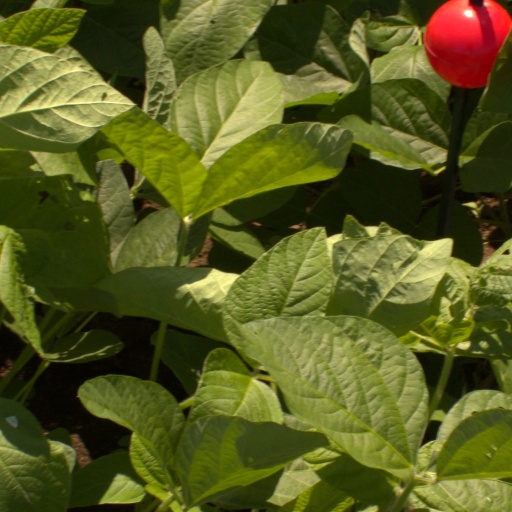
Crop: soybean